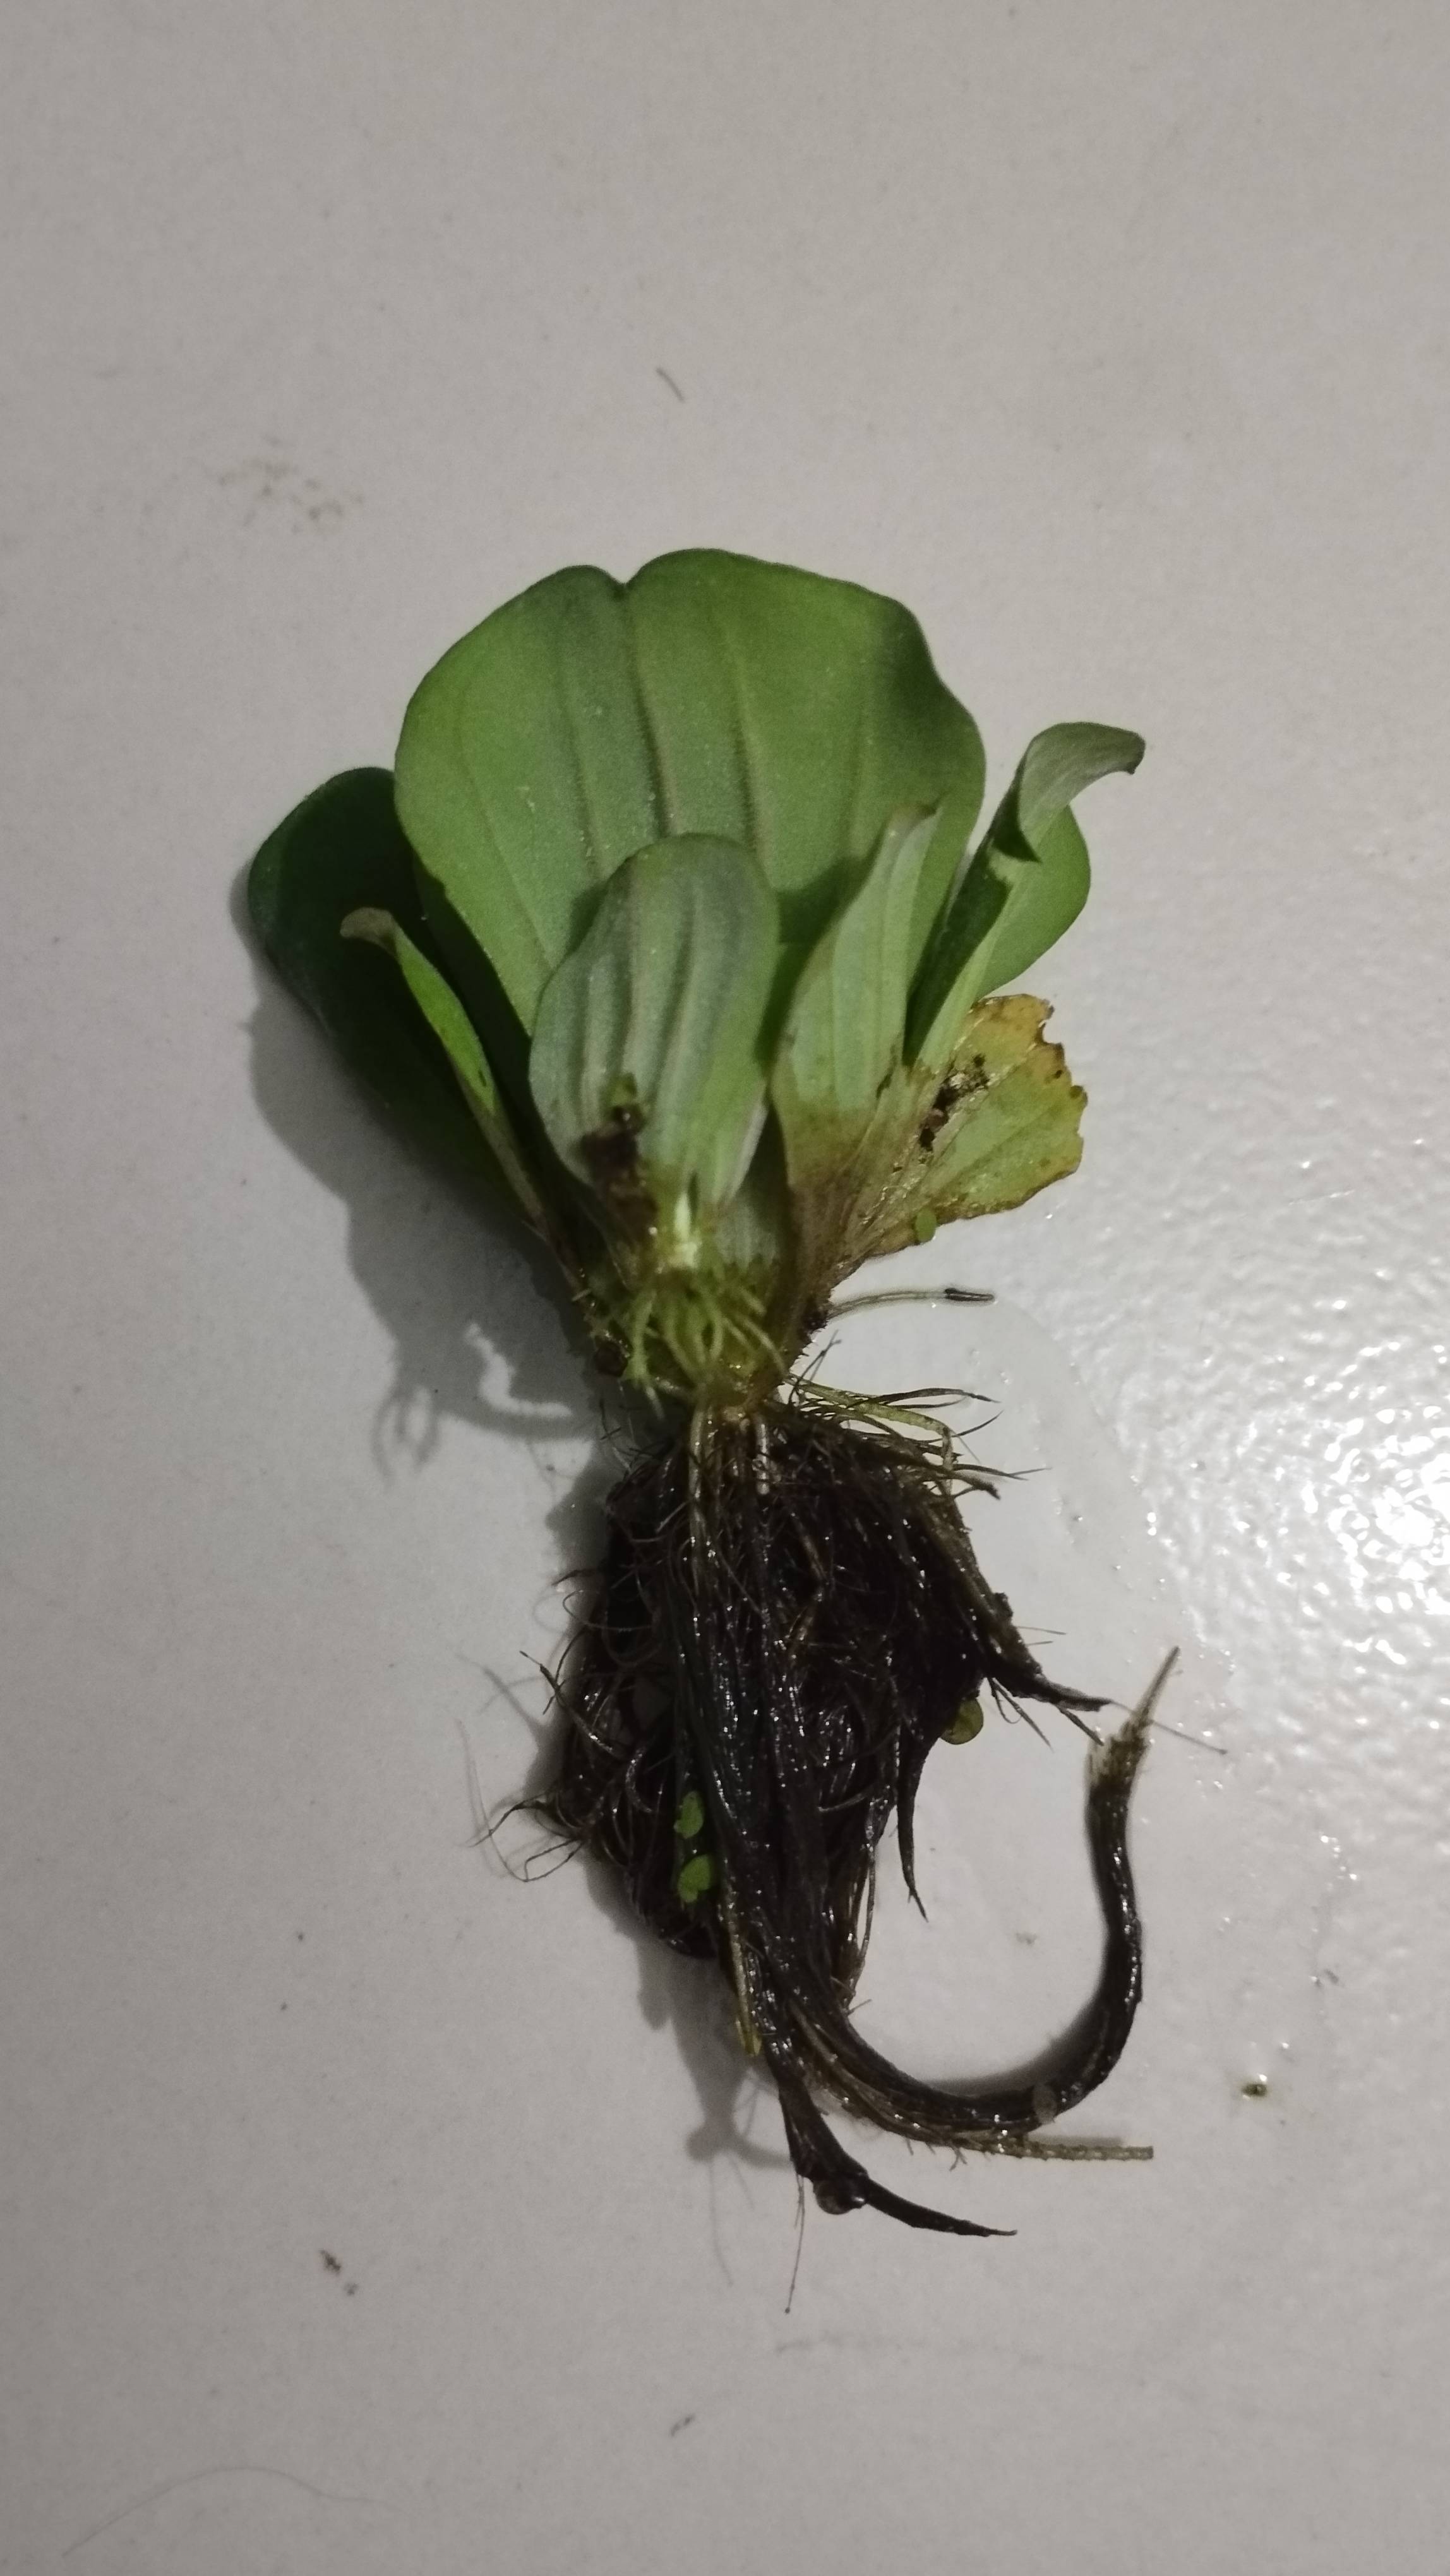
Species: Water Lettuce (Pistia stratiotes)